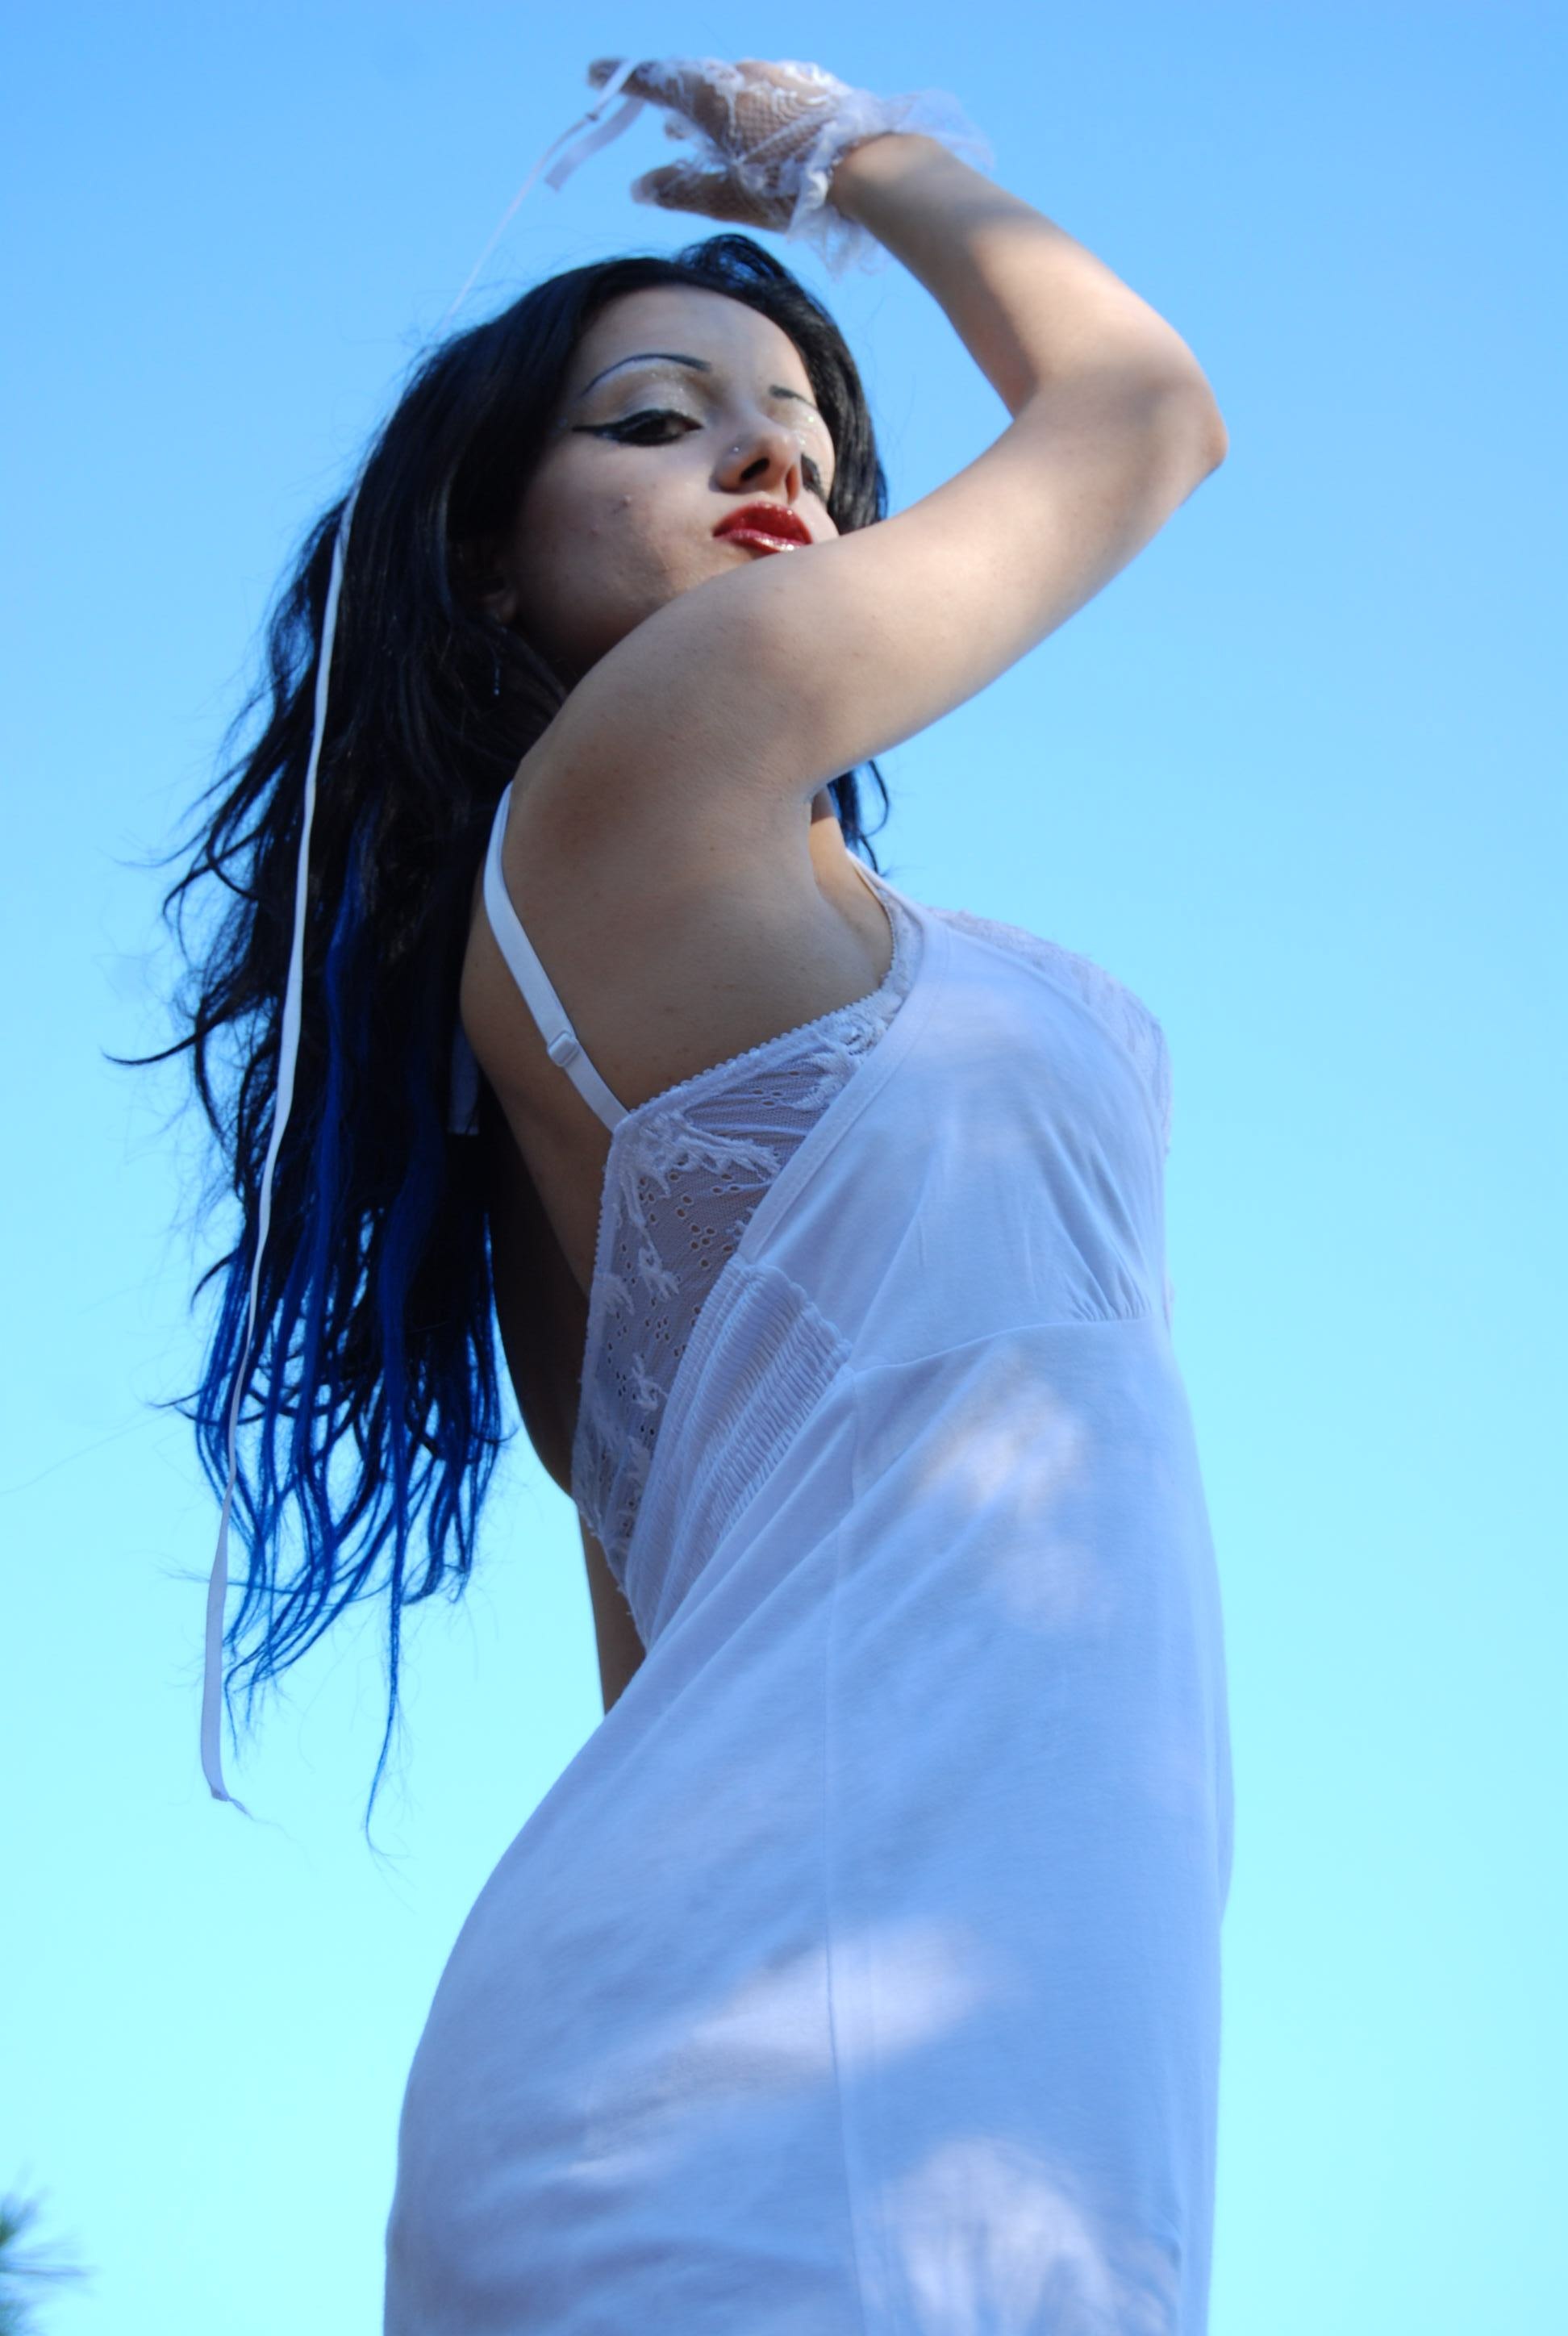
forest, girl, woman, hair, white, photography, leg, model, fashion, blue, clothing, lady, bride, hairstyle, gothic, long hair, human body, black hair, dress, beauty, abdomen, photo shoot, brown hair, art model, lustful